Dickinson Webster House

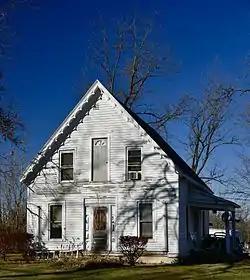

The Dickinson Webster House is a historic residence located in Osceola, Iowa, United States. The Webster family moved from Delaware and settled in Franklin Township, Clarke County, Iowa in 1851. They were among the earliest settlers in the county. Dickinson Webster, Jr. moved to Osceola in 1854, and built this house about 1860. He owned of farmland, and established a nursery in 1869. The frame structure follows a rectangular plan, and is capped with a gable roof. Ornate millwork and classical influences in the porch columns adds decorative elements to an otherwise simple house. The house was listed on the National Register of Historic Places in 1996.